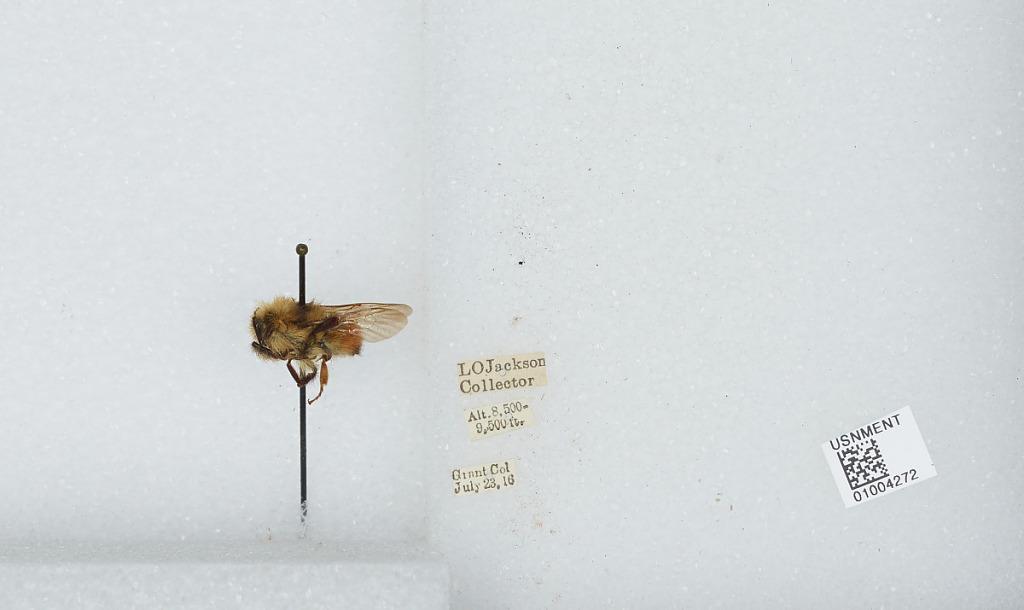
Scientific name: Bombus (Pyrobombus) centralis Cresson
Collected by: L. Jackson
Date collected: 1916-7-23
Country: United States
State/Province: Colorado
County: Clear Creek
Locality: Grant
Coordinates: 39.5178, -105.727